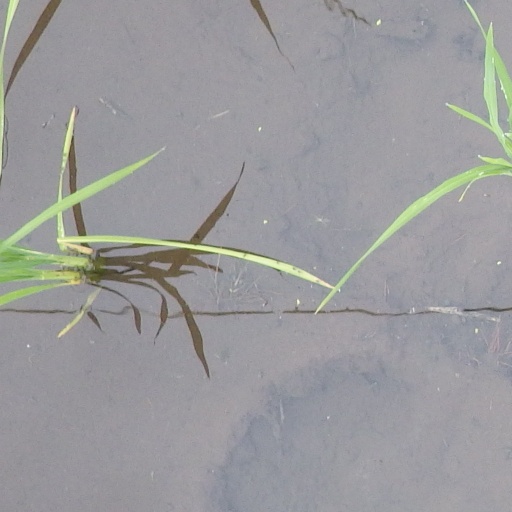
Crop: rice